Wheelock, Cheshire

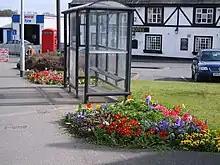
Green Bank Wheelock Spring 2009, in the background the Nags Head Hotel can be seen

Before its bypass was opened, among lorry drivers Wheelock was notorious for a vicious little hill running from the Trent and Mersey Canal bridge up to a bridge crossing over the North Staffordshire Railway near the junction with Zan Drive, particularly when winter weather made the road icy. Zan Drive leads to a small industrial area named Zan Industrial Park.